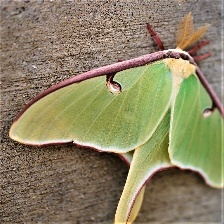
Species: LUNA MOTH